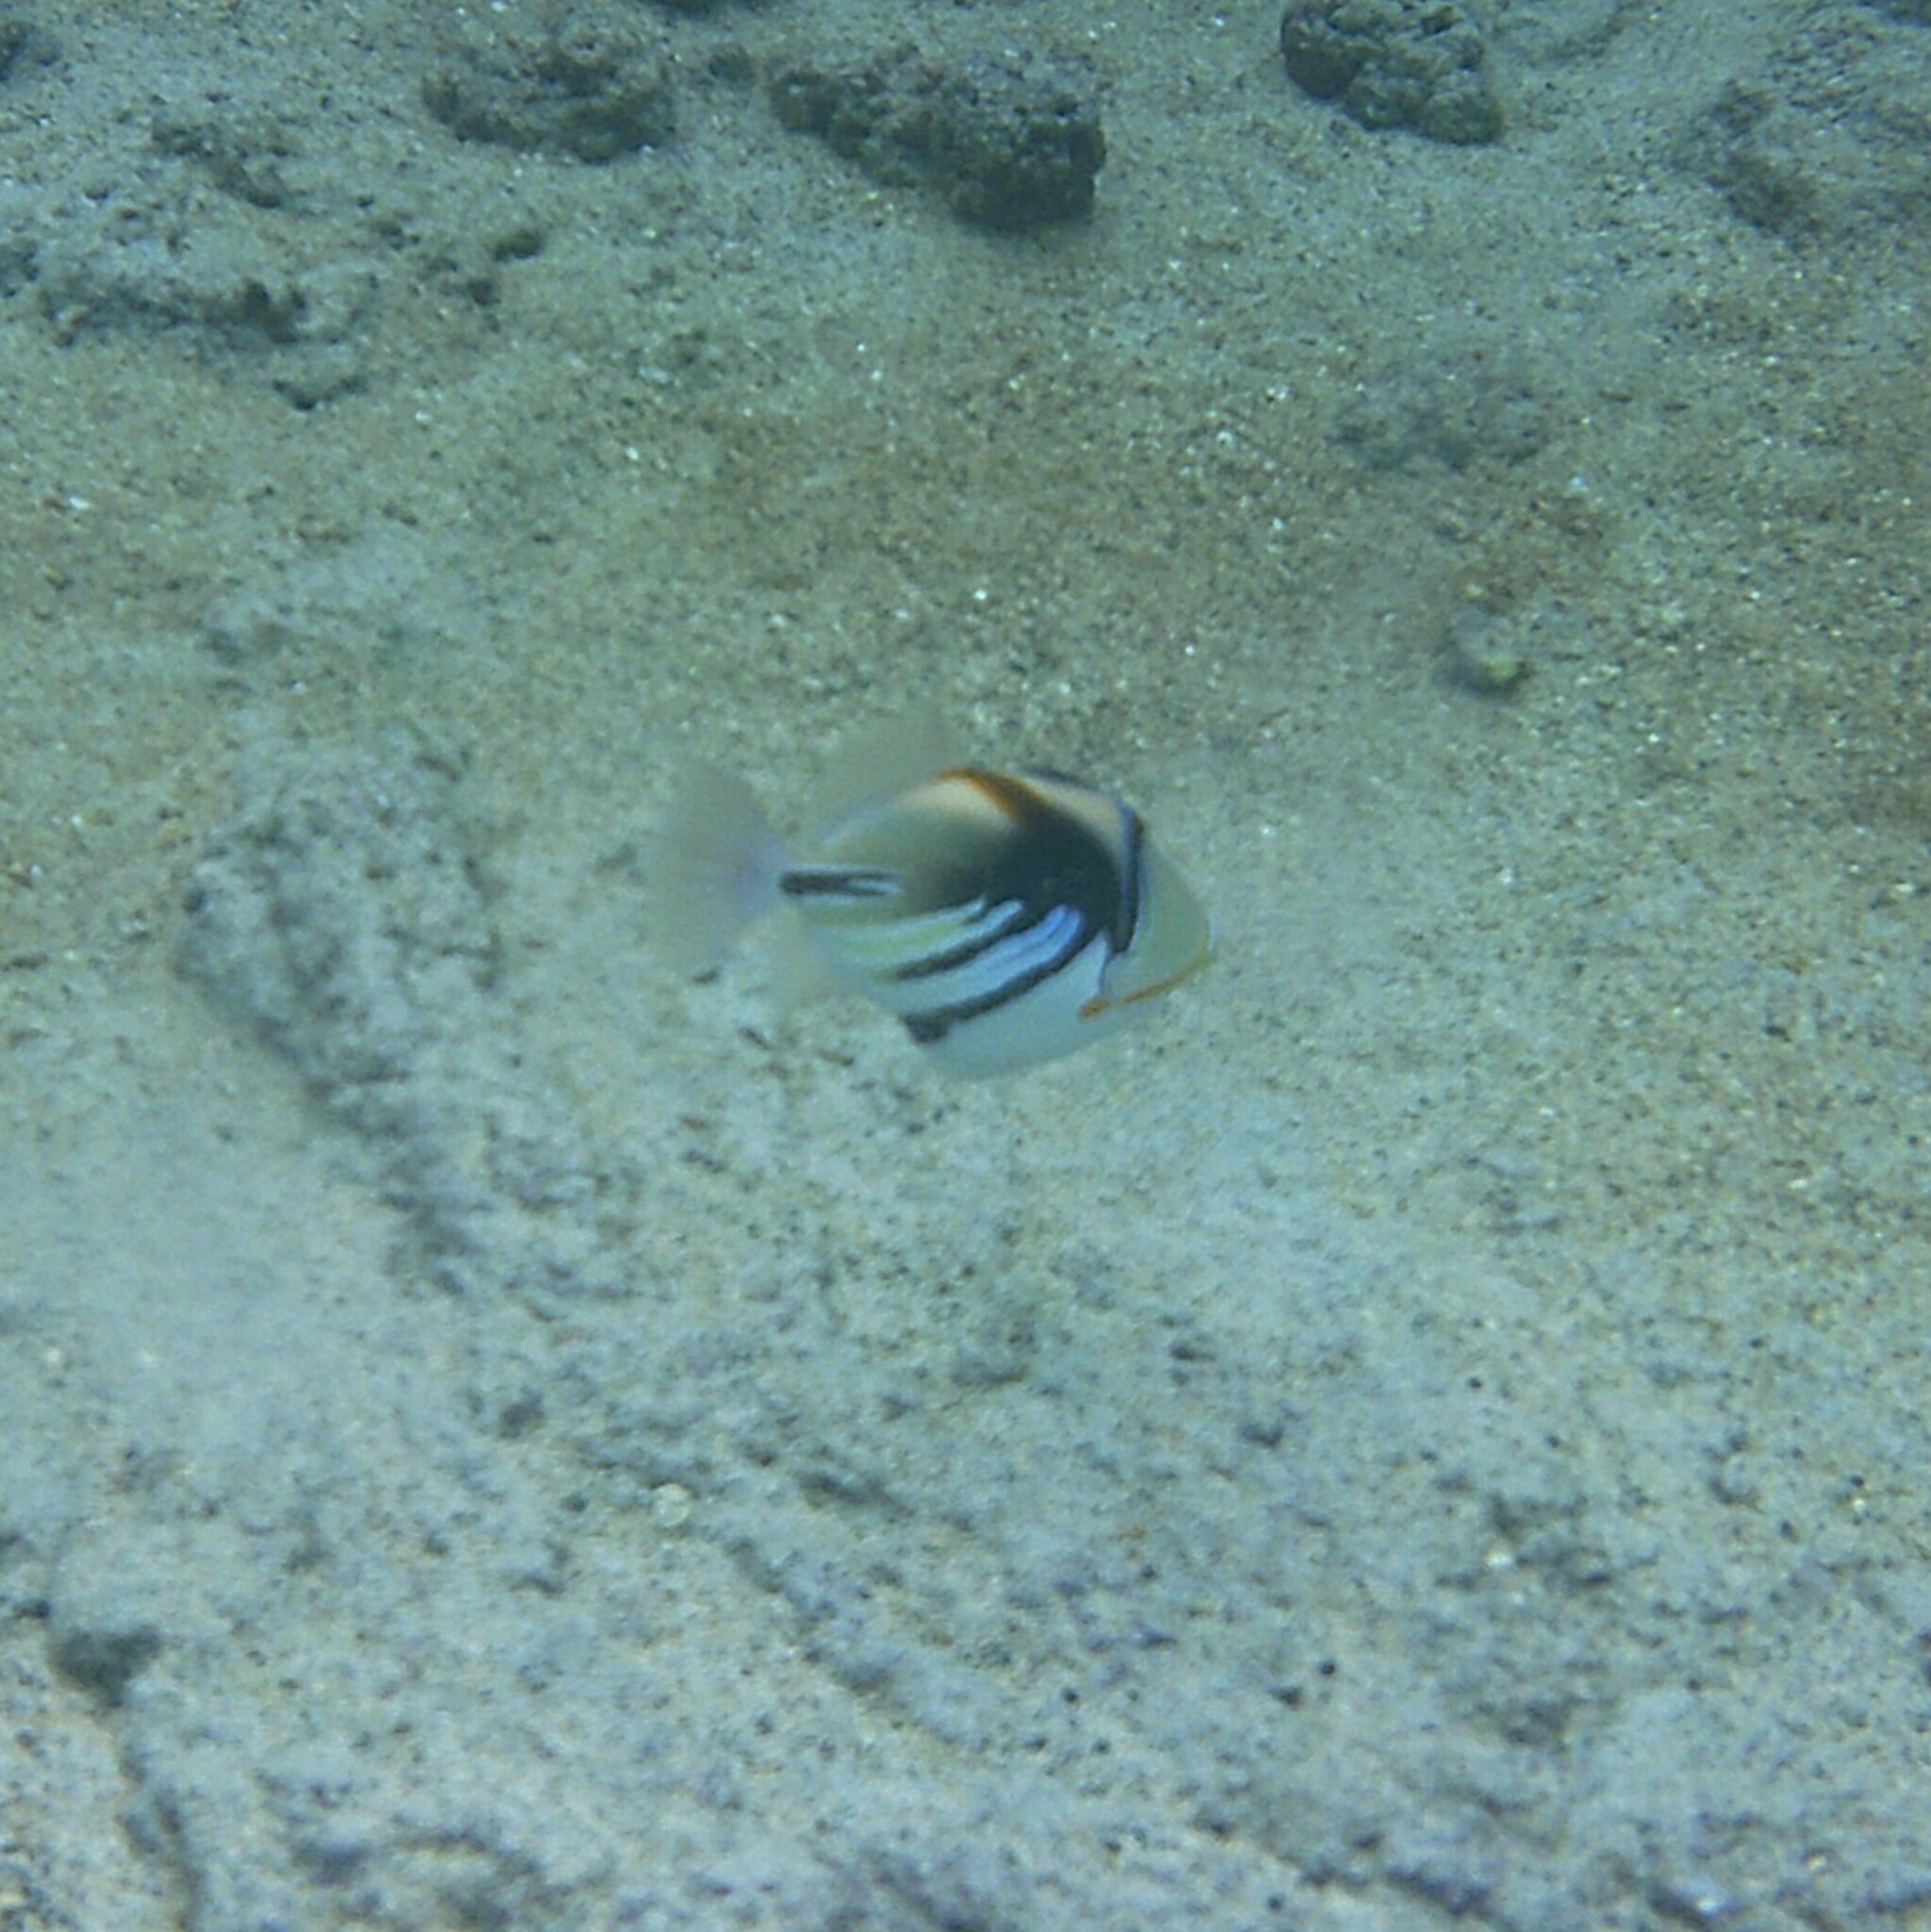
Rhinecanthus aculeatus (Lagoon Triggerfish)